Ghost Slayers Ayashi

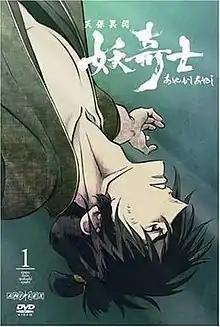
Cover of the first DVD of "Ghost Slayers Ayashi", as released by Aniplex

is a Japanese anime television series, created and written by Shō Aikawa and produced by Bones. Directed by Hiroshi Nishikiori, it featured character designs by Toshihiro Kawamoto. It was broadcast for twenty-five episodes on MBS–TBS from October 2006 to March 2007.